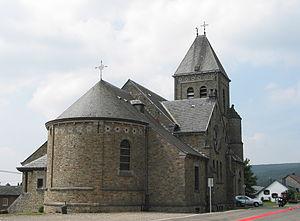
Stoumont (Belgique), l’église Saint-Hubert.